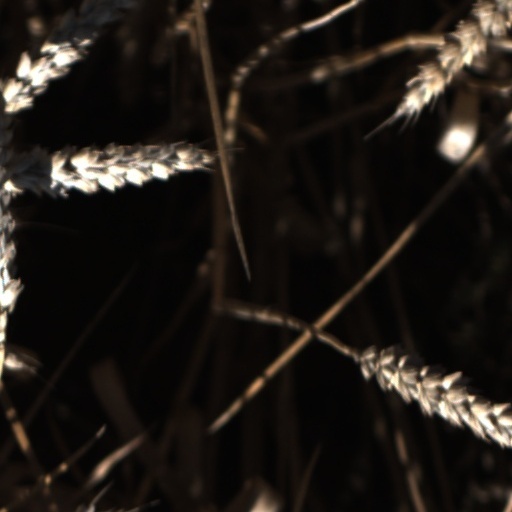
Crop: wheat